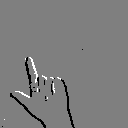
ASL letter: l